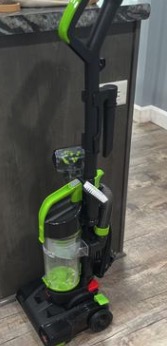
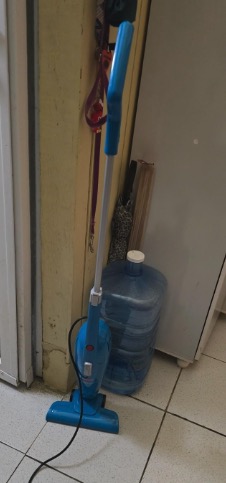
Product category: items_vacuum
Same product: no